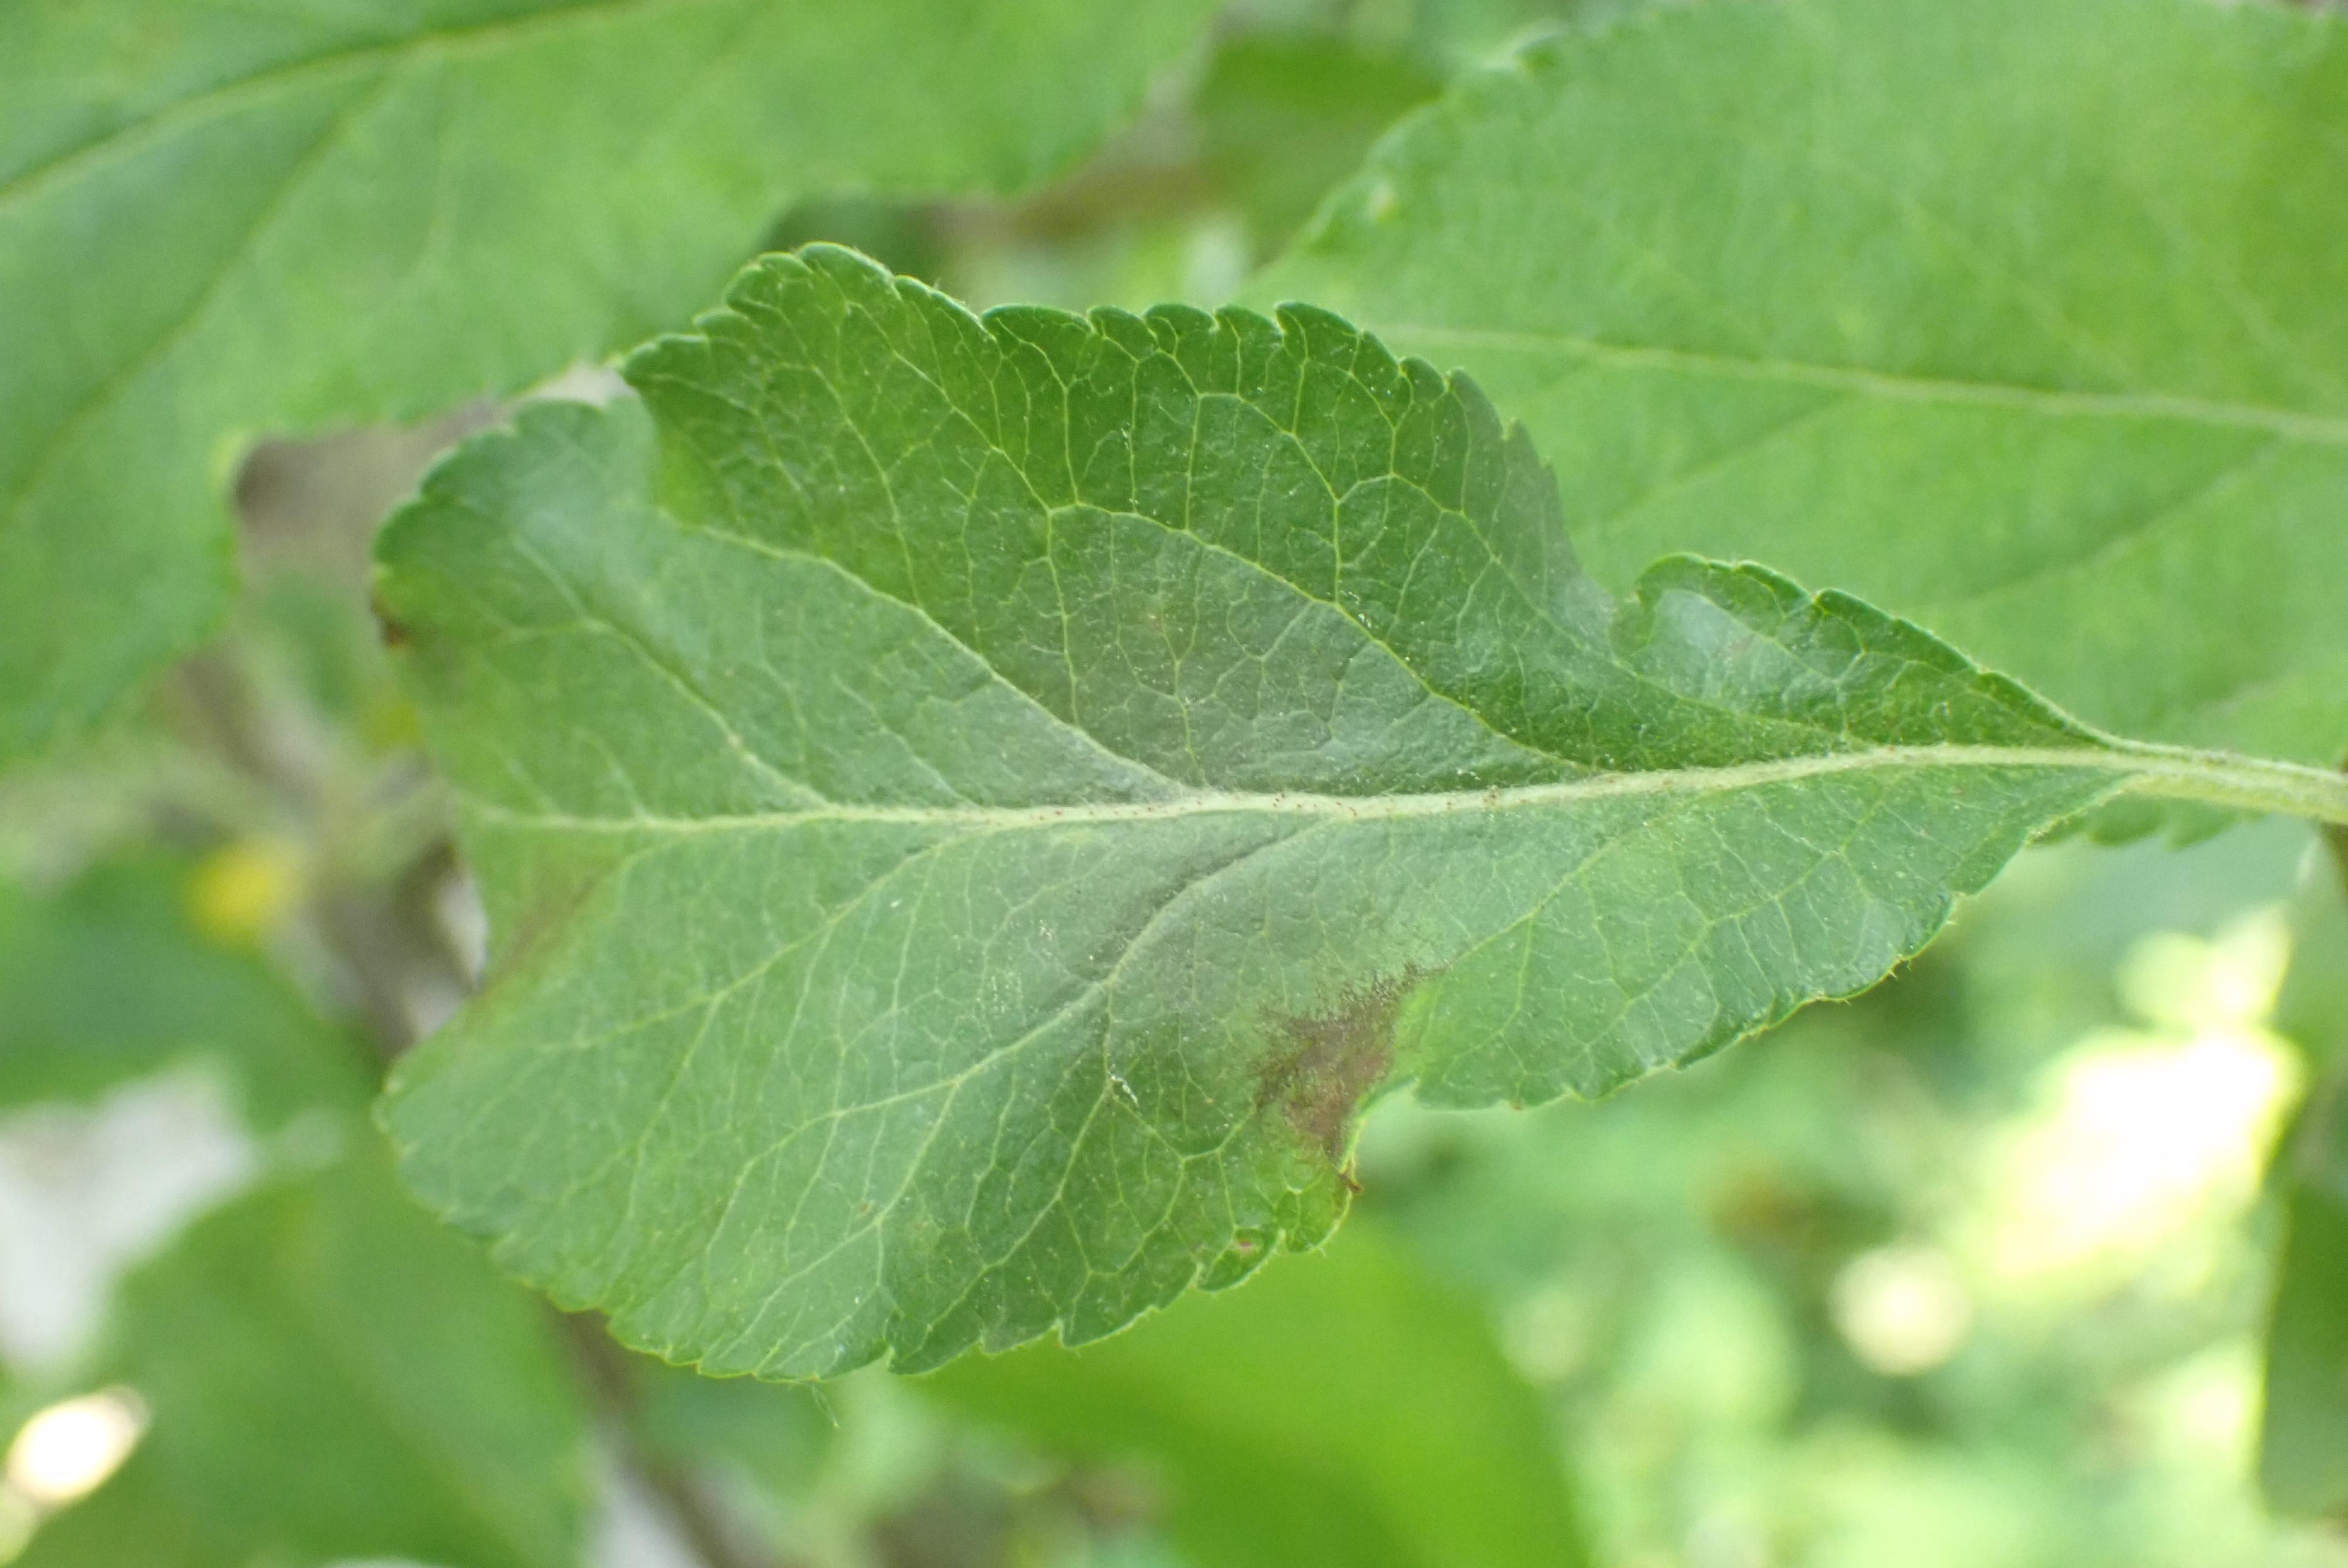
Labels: scab